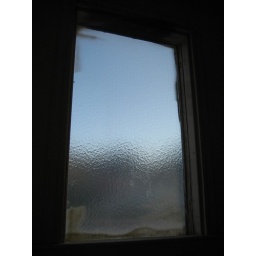
44 floor 3 - window above stairwell